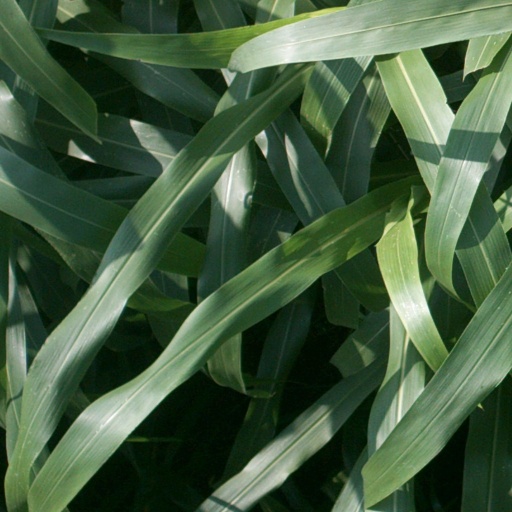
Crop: sorghum